Tweedsmuir South Provincial Park

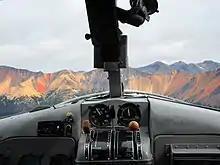
A beaver float plane used to view the rainbow range in Tweedsmuir South Provincial Park.

Due to its size, the park offers a vast variety of diverse habitats. It is made up of mountains, rivers, waterfalls, lakes, plateaus and dense forests. The Eutsuk lake is notable as it divides the park into the north Tweedsmuir park and the south Tweedsmuir park. The mountains on the western edge of the park, are eroded by glaciers, and the rainbow range is made up of a series of eroded lava domes that create a multicoloured hue to the viewer, as well as providing steep canyons as crucial habitat for some of the wildlife.